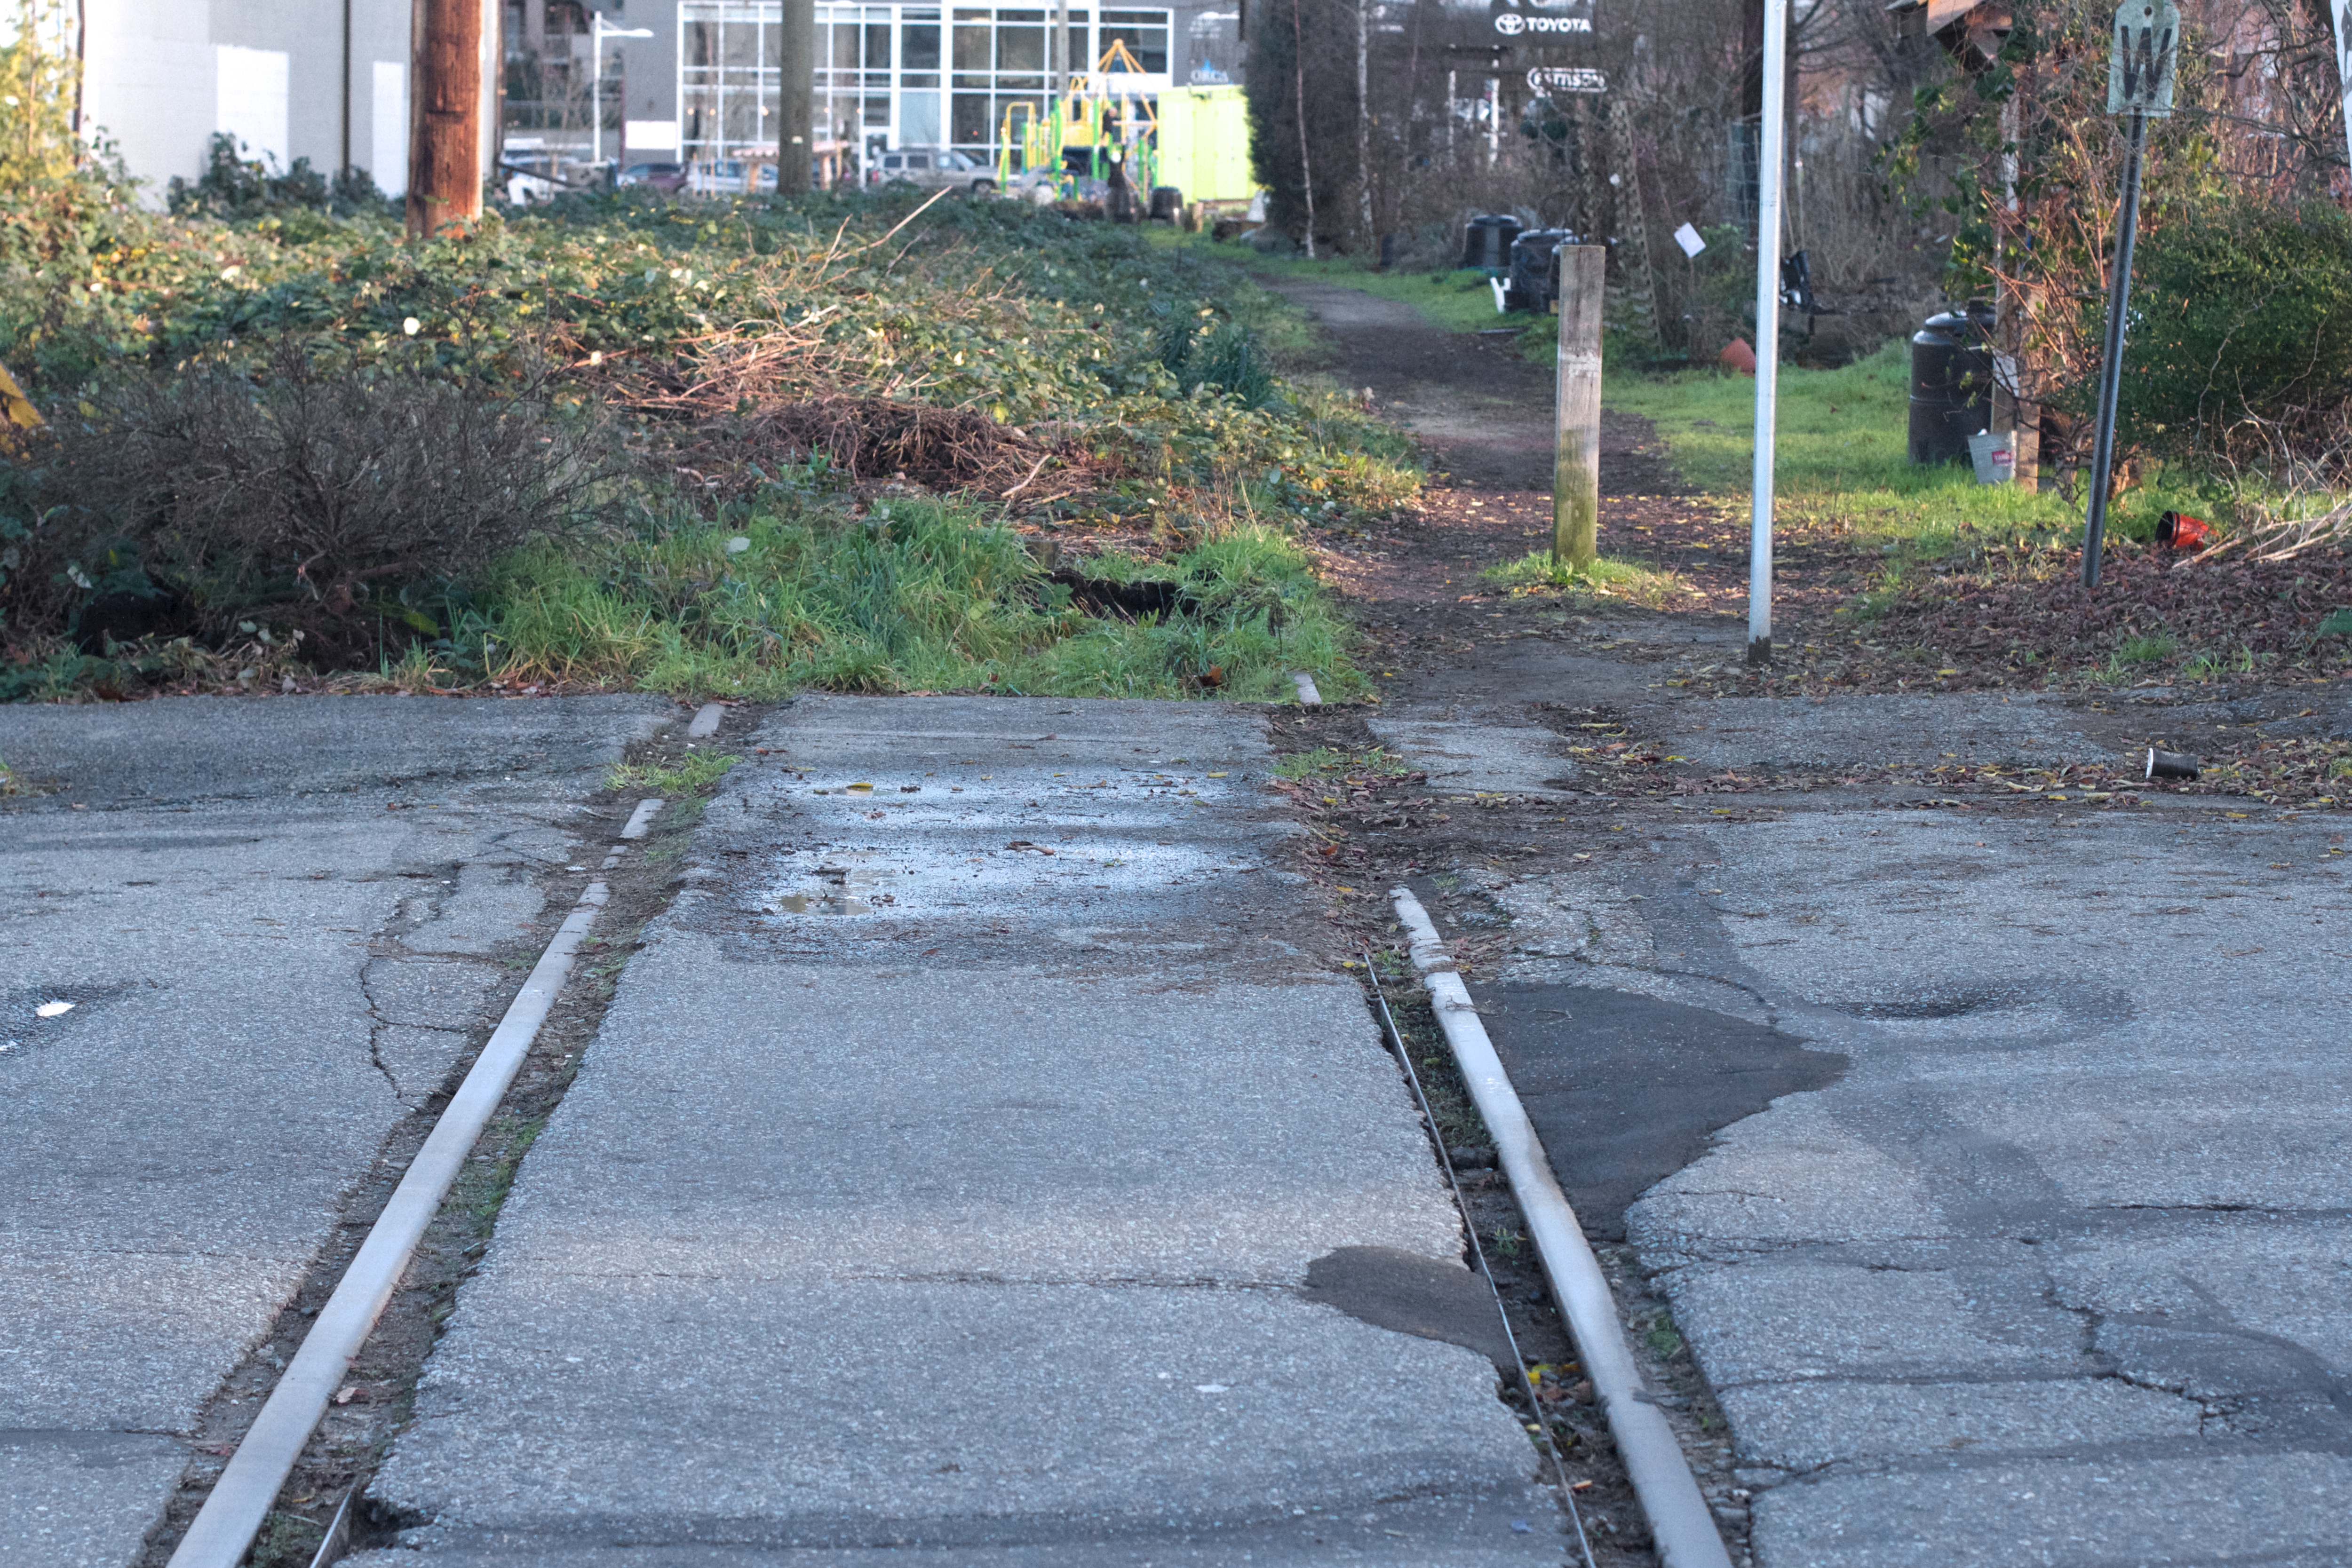
track, road, sidewalk, asphalt, walkway, soil, lane, waterway, tracks, infrastructure, end, driveway, road surface, residential area